HMS Robust (1764)

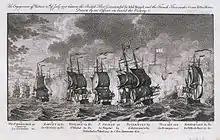
"Robust" (second left) at the Battle of Ushant, 1778

HMS "Robust" was a 74-gun third-rate ship of the line of the Royal Navy, built by John Barnard and launched on 25 October 1764 at Harwich. She was the first vessel of the Royal Navy to bear the name.